Kiliwa people

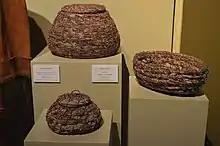
Kiliwa willow baskets at the Museo de Arte Popular in Mexico City

Information about the cultural practices of the pre-contact Kiliwa comes from a variety of sources. These include accounts of early explorers, such as Juan Rodríguez Cabrillo and Sebastián Vizcaíno; from late eighteenth and early nineteenth century observers, such as Luis Sales and José Longinos Martínez; and from twentieth century ethnographers, including Peveril Meigs, William D. Hohenthal, and Jesús Ángel Ochoa Zazueta.